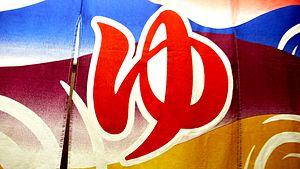
Noren (rideau d’entrée) d’un sentō (bain public japonais) à Tōkyō, arrondissement de Kōtō, quartier de Morishita.P1020958